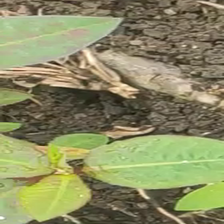
Weed species: Moti_dudhi(Euphorbia_geneculata_L)